Juana la Macarrona

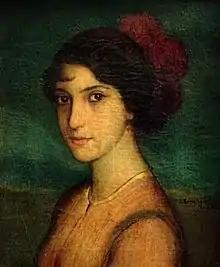
La Argentinita, by Julio Romero de Torres

In 1933 and again in 1940, La Macarrona toured with the celebrated stage show ""Las Calles de Cádiz"" (The Streets of Cadiz). It was another production by Encarnación López "La Argentinita", then in the flower of her career. She played a leading role, too, in the musical show. During this era, flamenco song and dance was often moved from the café venue into the theater.